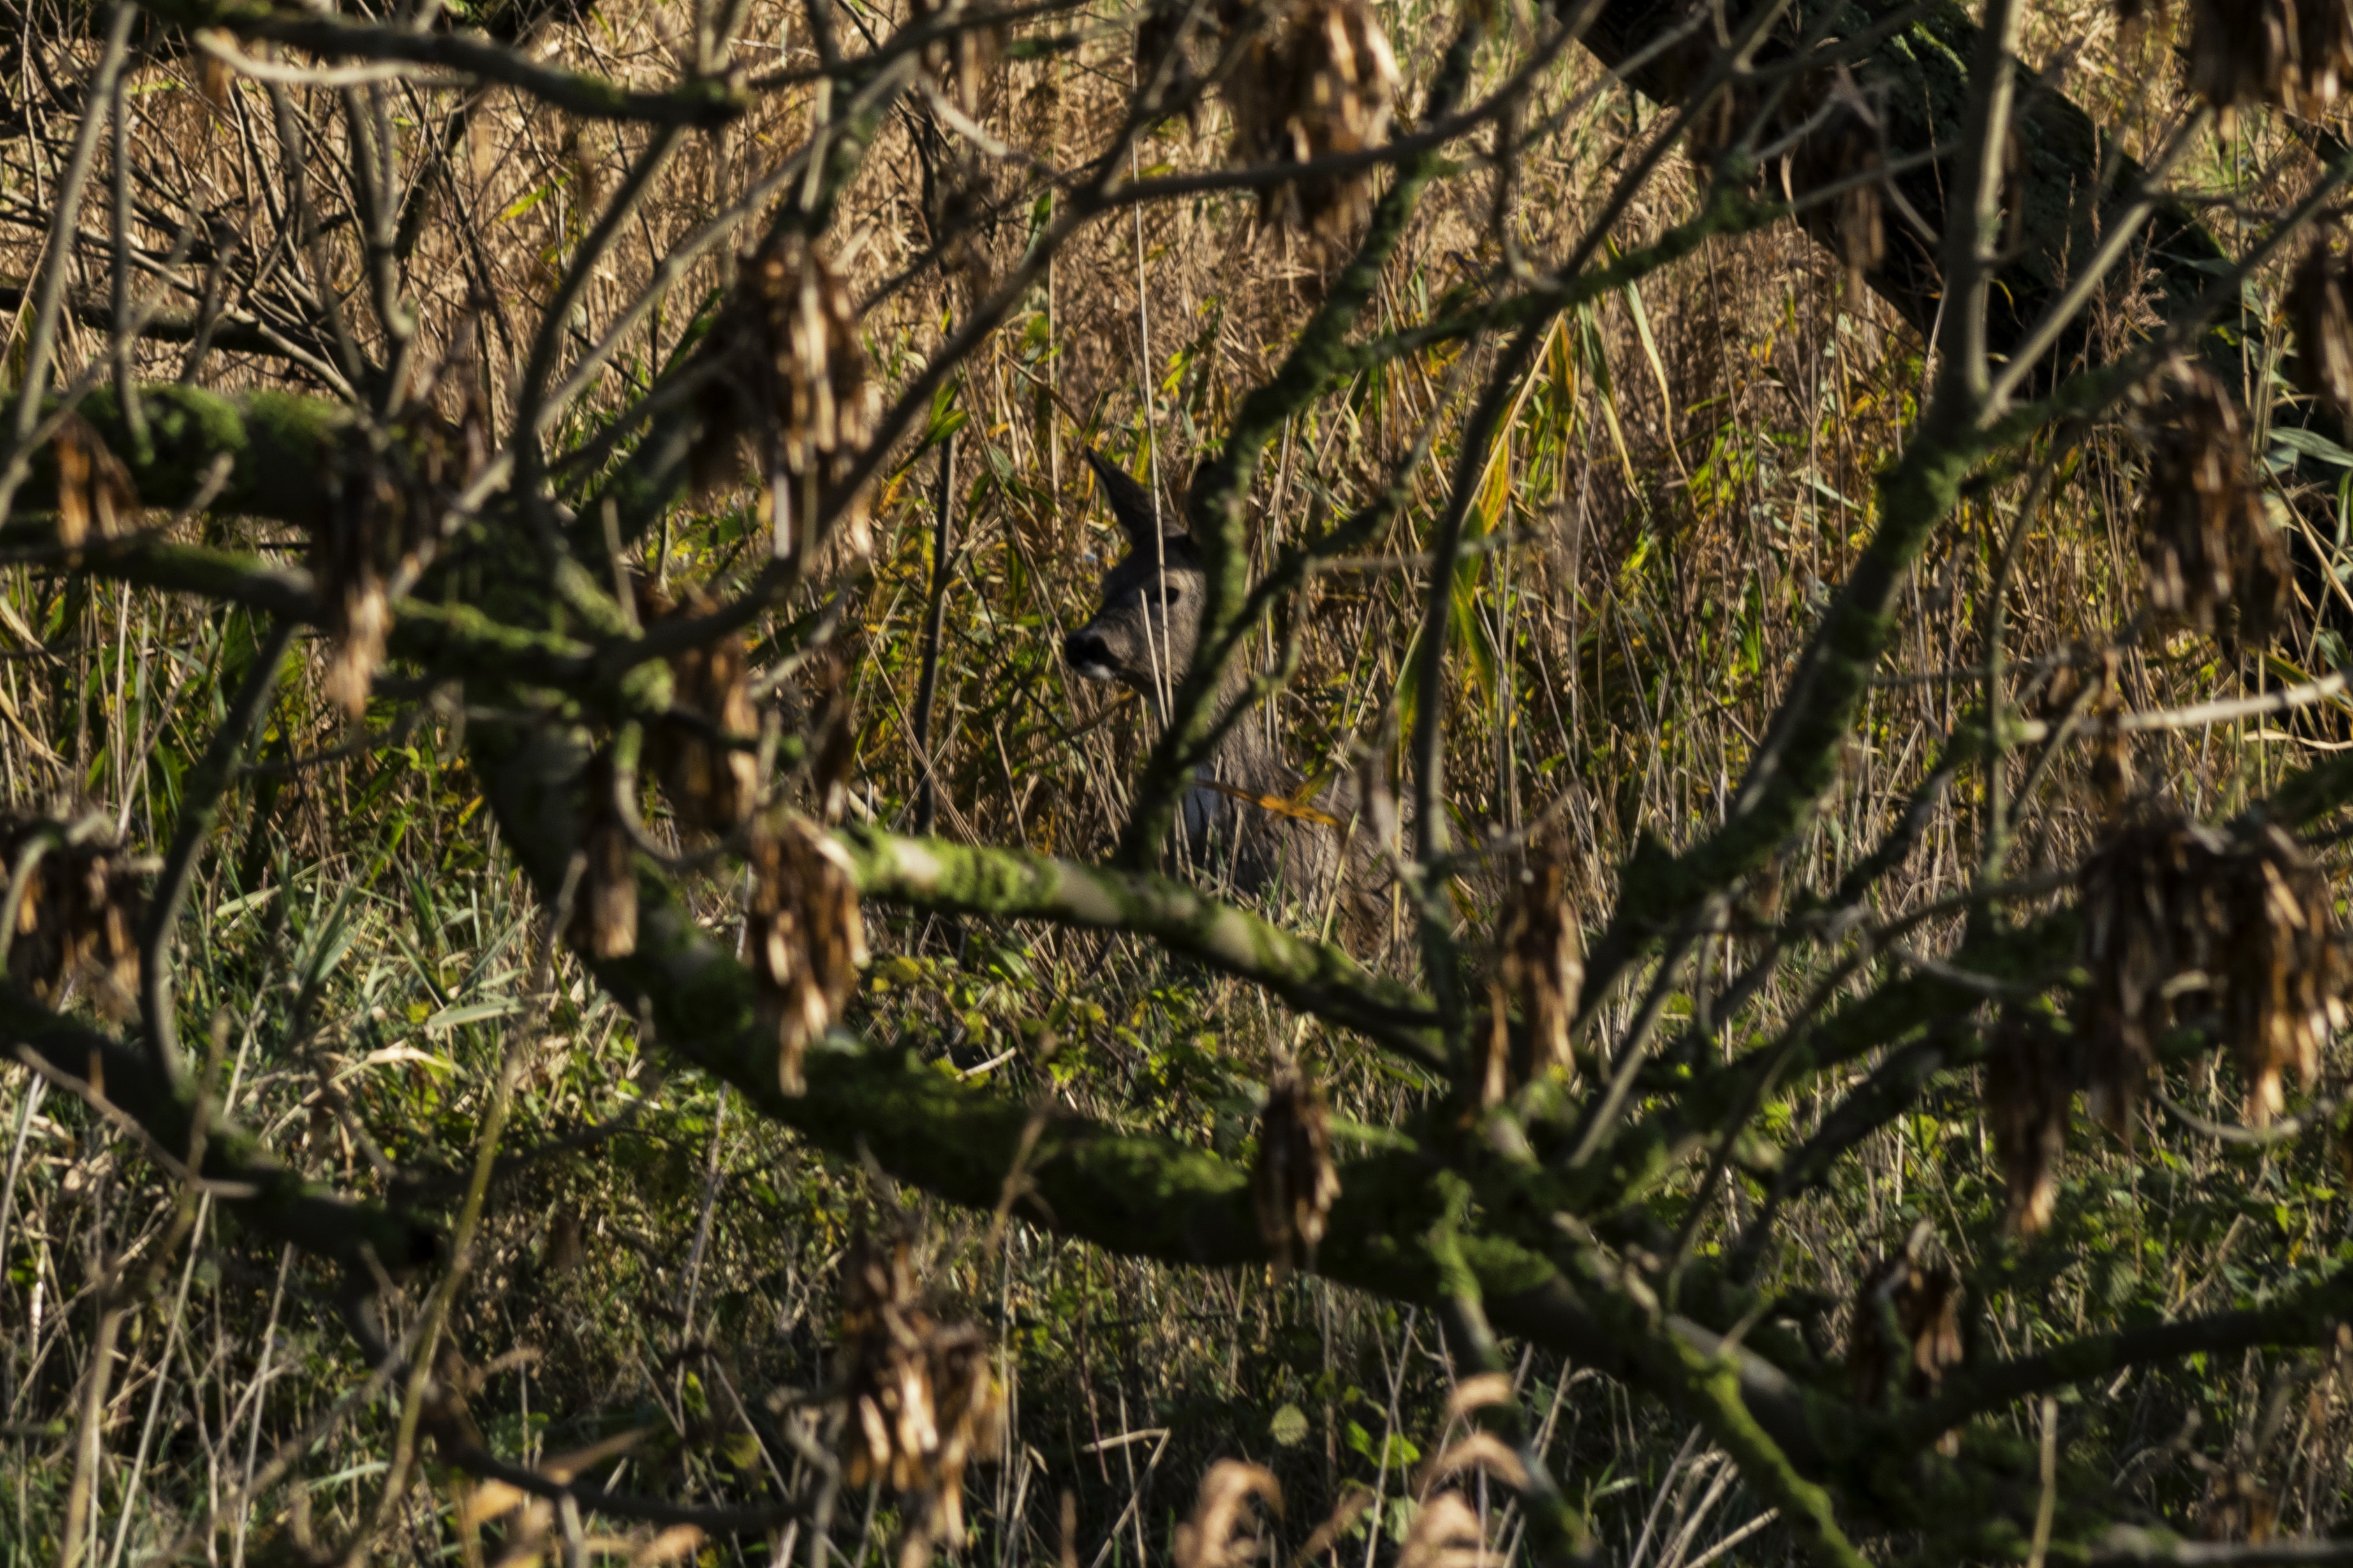
tree, nature, forest, outdoor, branch, plant, photography, leaf, flower, trunk, wildlife, deer, jungle, autumn, botany, nikon, flora, fauna, trees, nederland, netherlands, zuidholland, vegetation, rainforest, bushes, outdoorphotography, woodland, bomen, habitat, ecosystem, paulvandevelde, pdvandevelde, padagudaloma, natuurfotografie, dordrecht, biesbosch, nederlandinfotos, hollandse, ree, struiken, natural environment, land plant